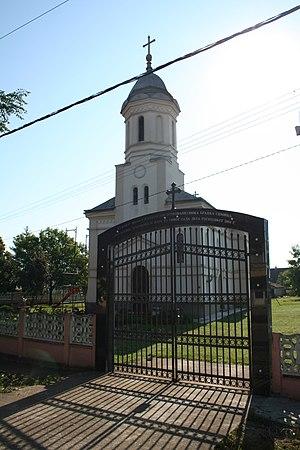
Ševarice est une localité de Serbie située sur le territoire de la Ville de Šabac, district de Mačva. Au recensement de 2011, elle comptait 1 059 habitants.